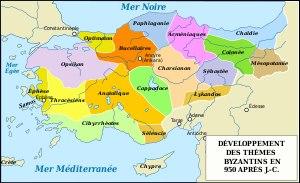
Les Bucellaires ou thème des Bucellaires grec moderne : Βουκελλάριον θέμα, Boukellarion thema, ou grec moderne : θέμα Βουκελλάριον, Thema Boukellarion : le Thème des Mangeurs de Biscuits) sont un thème de l'Empire byzantin situé dans le nord de l'Asie Mineure. Il est établi vers la moitié du VIIIᵉ siècle et comprend l'essentiel de la Paphlagonie et certaines parties de la Galatie et de la Phrygie.
L'Opsikion est un thème de l'Empire byzantin situé dans le nord-ouest de l'Asie Mineure. Créé à partir de l'armée de service impériale, l'Opsikion est le plus grand et le plus prestigieux des premiers thèmes, et le plus proche de Constantinople. Impliqué dans plusieurs révoltes au cours du VIIIᵉ siècle, il est scindé en trois vers 750. Il subsiste alors en tant que thème de second ordre jusqu'au lendemain de la quatrième croisade.
La marine byzantine constitue la composante maritime des forces armées de l’Empire byzantin. Héritière de la marine romaine, elle continua d’ailleurs à en porter le nom, puisque « byzantin, byzantine » est un adjectif tardif, donné a posteriori par Jérôme Wolf en 1557 ; les « Byzantins » se considéraient comme Romains. Cependant, la marine byzantine joue un rôle beaucoup plus déterminant dans la défense et la survie de l’empire. Ainsi, la flotte romaine, bien inférieure en puissance et en prestige aux légions, fait face à peu de menaces maritimes importantes et reste cantonnée à un rôle de police, tandis que la mer est en revanche vitale pour l’existence de l’Empire byzantin, ce qui a amené plusieurs historiens à parler d’« empire maritime ».
Les régions historiques de Turquie sont les anciens découpages de l'actuel territoire de la Turquie. Le pays a connu six principaux découpages régionaux successifs, chacun ayant évolué au cours du temps :
L'armée byzantine était le corps militaire principal des forces armées byzantines, servant côte à côte avec la marine byzantine. Descendante directe des légions et de la marine romaine de l'ancien Empire romain, l'armée byzantine maintint un niveau similaire de discipline, de prouesse stratégique et d'organisation. Pour une grande part de son histoire, l'armée byzantine fut la plus puissante et la plus performante force militaire de toute l'Europe. La tactique militaire byzantine commença à évoluer de manière autonome après la chute de l'Empire romain d'Occident et la disparition des légions romaines.
Les Arméniaques ou le thème des Arméniaques sont un thème de l'Empire byzantin situé au nord-est de l'Asie Mineure.
Le thème de Chaldée, Chaldie ou Chaldia est une province de l'Empire byzantin située en Asie Mineure : elle correspond à la côte Sud-Est de la mer Noire, avec pour centre administratif Trébizonde. Durant la fin du Moyen Âge, cette région devient le cœur de l'Empire de Trébizonde jusqu'à sa chute en 1461.
Le thème de Samos est un thème byzantin situé à l'est de la mer Égée et créé à la fin du IXᵉ siècle. En tant que l'un des trois thèmes maritimes de l'Empire byzantin, il sert principalement à fournir des navires et des troupes pour la marine byzantine.
Le thème de Cappadoce est un thème de l'Empire byzantin comprenant la partie méridionale de la région du même nom. Établi au début du IXᵉ siècle, il subsiste jusqu'à la fin du XIᵉ siècle.
Le Pont est une région historique actuellement située dans le territoire de la Turquie et, selon les limites que lui accordent certains, de la Géorgie. Sa ville principale est, historiquement Trabzon, aussi connue sous le nom de Trébizonde ou de Trapézonte, mais Samsun en est aujourd'hui la plus peuplée avec plus de 700 000 habitants. Ce territoire fut colonisé par les Grecs venus d'Ionie dès l'époque archaïque et demeura ainsi un foyer isolé de la culture hellénique sous une forme allogène jusque bien après la conquête turque du milieu du XVᵉ siècle. La région fut le centre de deux puissants États au cours de l'histoire : le Royaume du Pont et l'Empire de Trébizonde. Malgré un intense processus de turquisation depuis l'instauration de la république en Turquie par Mustafa Kemal Atatürk, cette région peut encore être considérée aujourd'hui comme le territoire au particularisme le plus marqué du pays, après le Kurdistan.
Les Anatoliques ou le thème des Anatoliques sont un thème de l'Empire byzantin situé en Asie Mineure. Après la division de l'Opsikion au milieu du VIIIᵉ siècle, il devient le plus important des thèmes de l'empire.
Le thème de Sébastée est une province de l'Empire byzantin située au nord-est de la Cappadoce dans l'actuelle Turquie.
Romain IV Diogène, né vers 1030 et mort le 4 août 1072 est un militaire byzantin qui accéda au trône impérial entre 1068 et 1071 en épousant l'impératrice Eudocie Makrembolitissa.
L’Empire byzantin ou Empire romain d'Orient désigne l'État apparu vers le IVᵉ siècle dans la partie orientale de l'Empire romain, au moment où celui-ci se divise progressivement en deux.